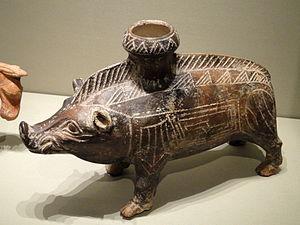
Les vestiges de céramique étrusque nous sont principalement parvenus par les chambres funéraires mises au jour. La plus grande partie est constituée de poteries décorées, destinées à accompagner le défunt dans l'au-delà. Quelques objets particuliers, comme les canopes de Chiusi, montrent leur maîtrise dans la représentation de la figure humaine et la liberté de déformation des corps à des fins d'expressivité suivant les principes de l'esthétique étrusque.